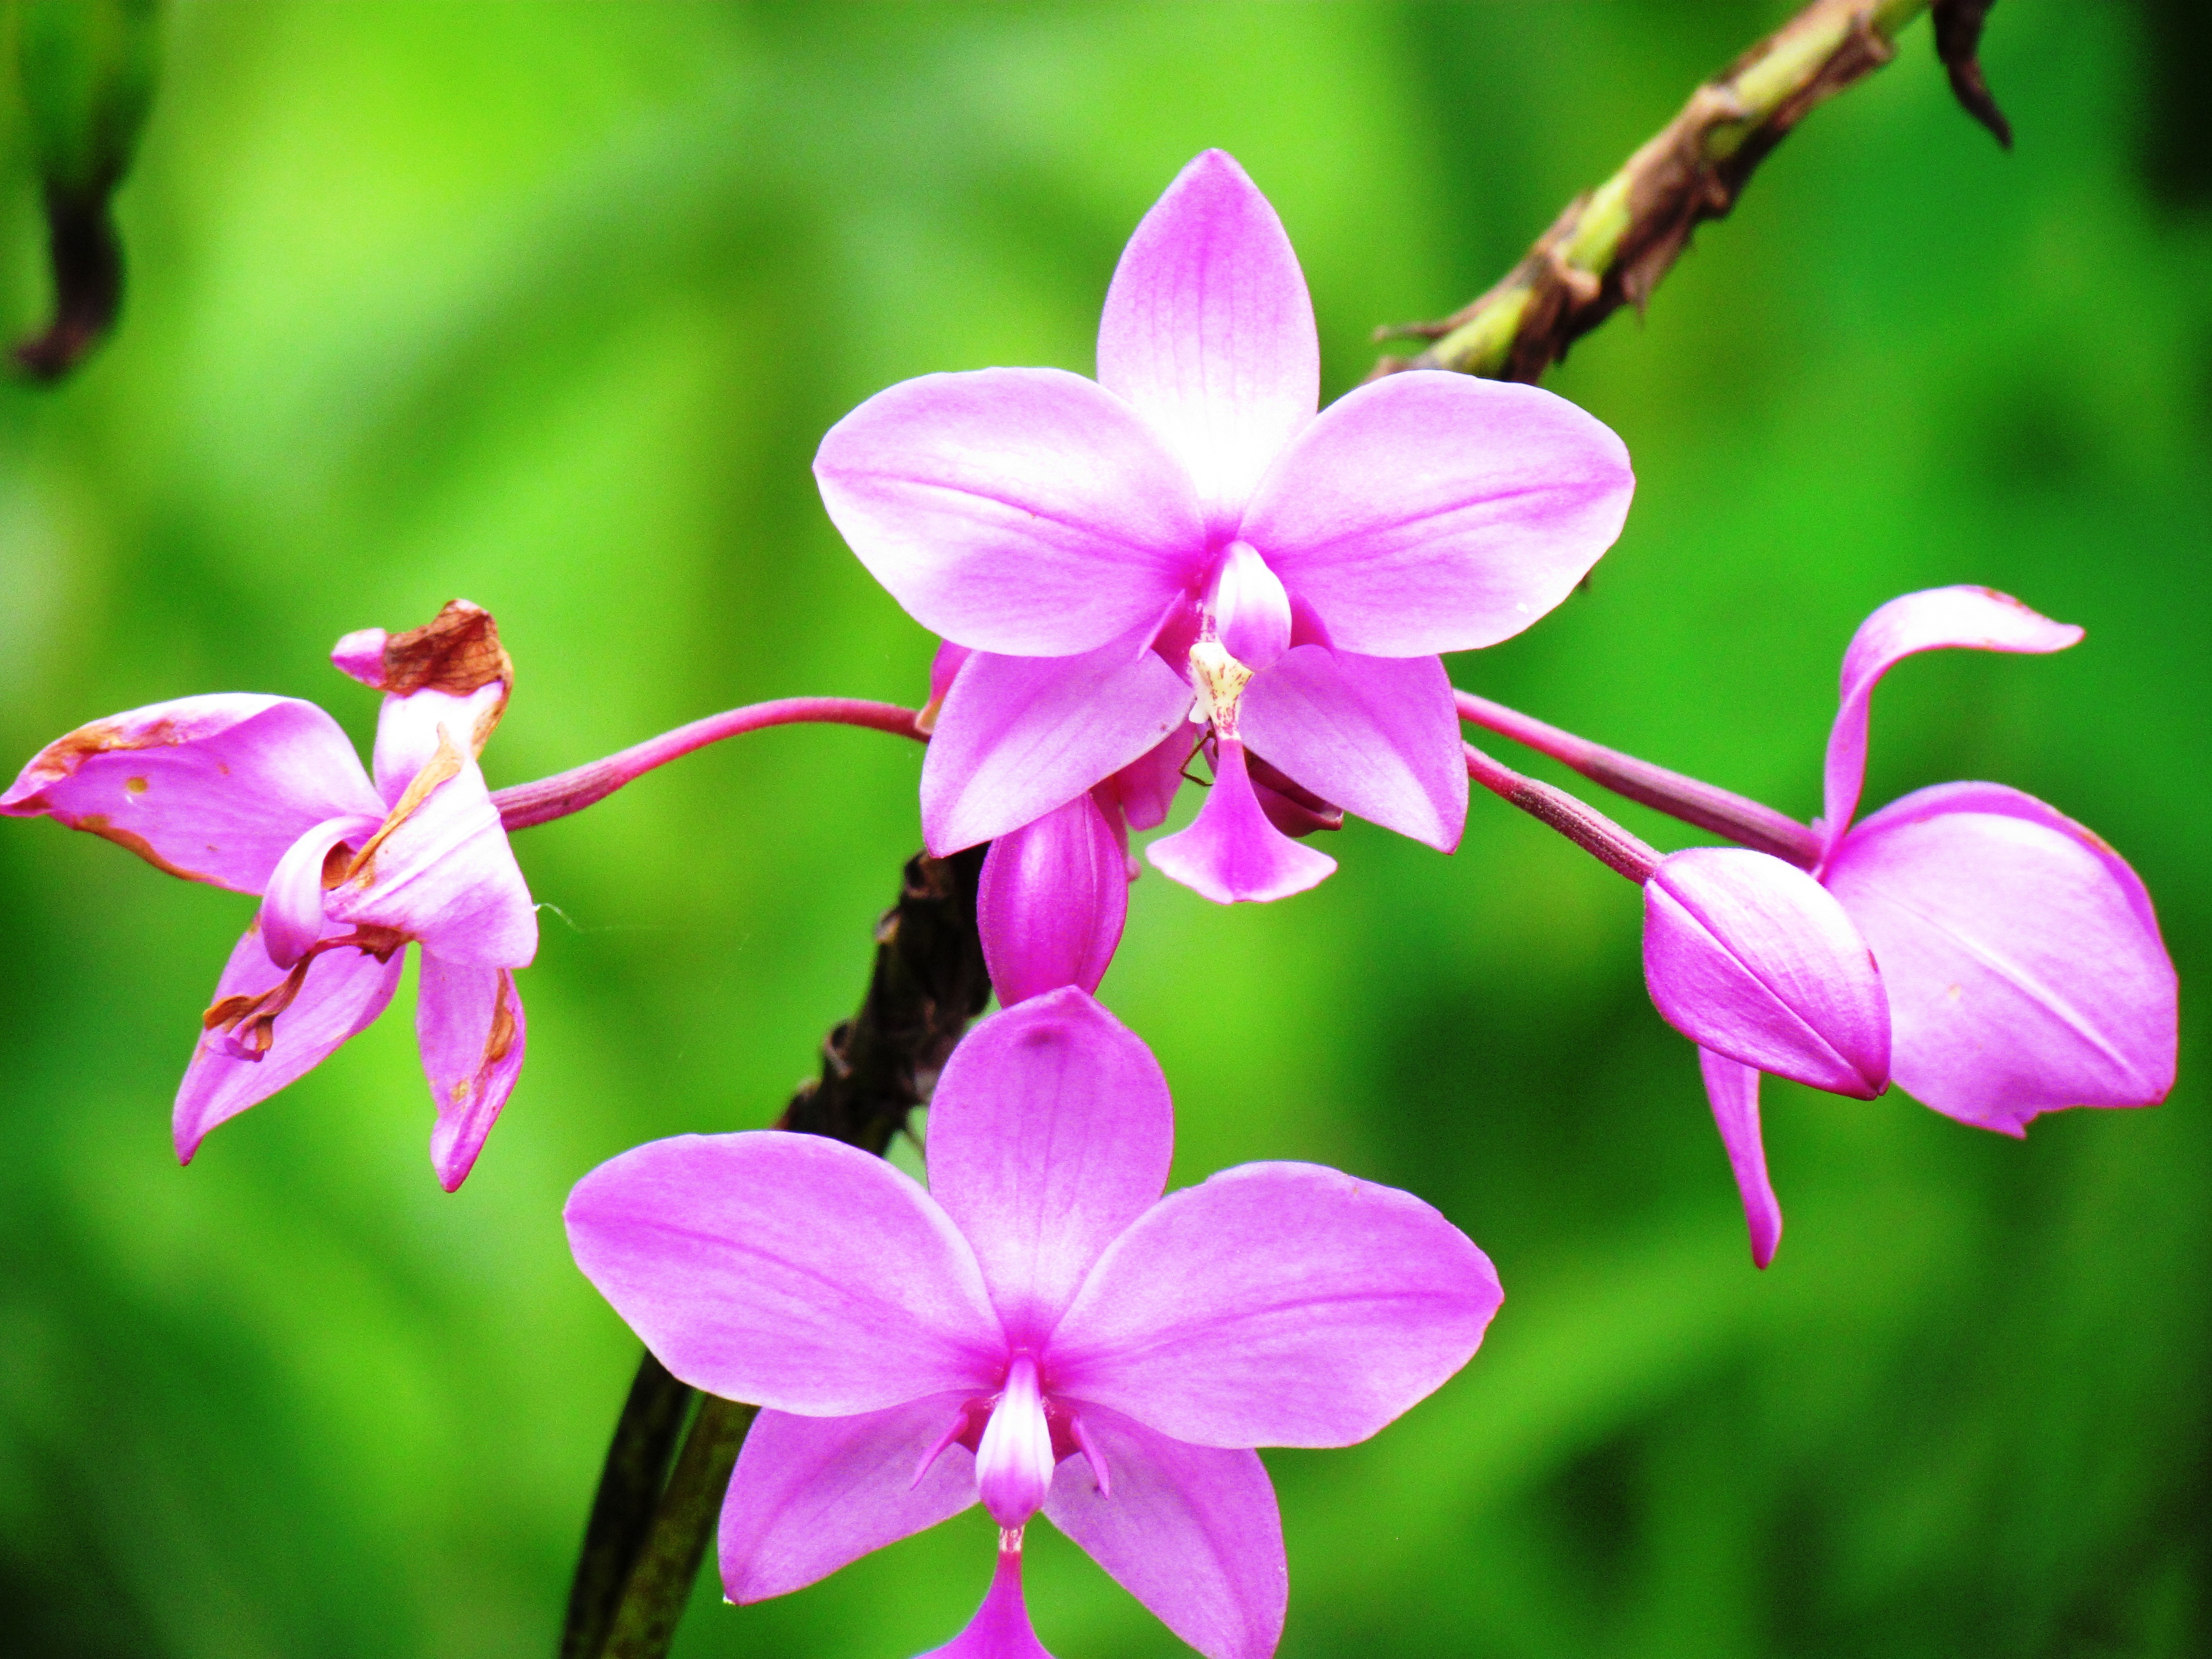
blossom, plant, flower, purple, petal, wild, botany, pink, flora, orchid, wildflower, flowers, purple flower, macro photography, flowering plant, land plant, everlasting sweet pea, guaria